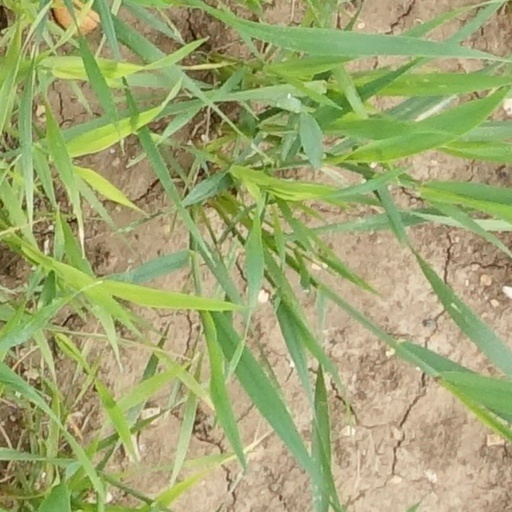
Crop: wheat